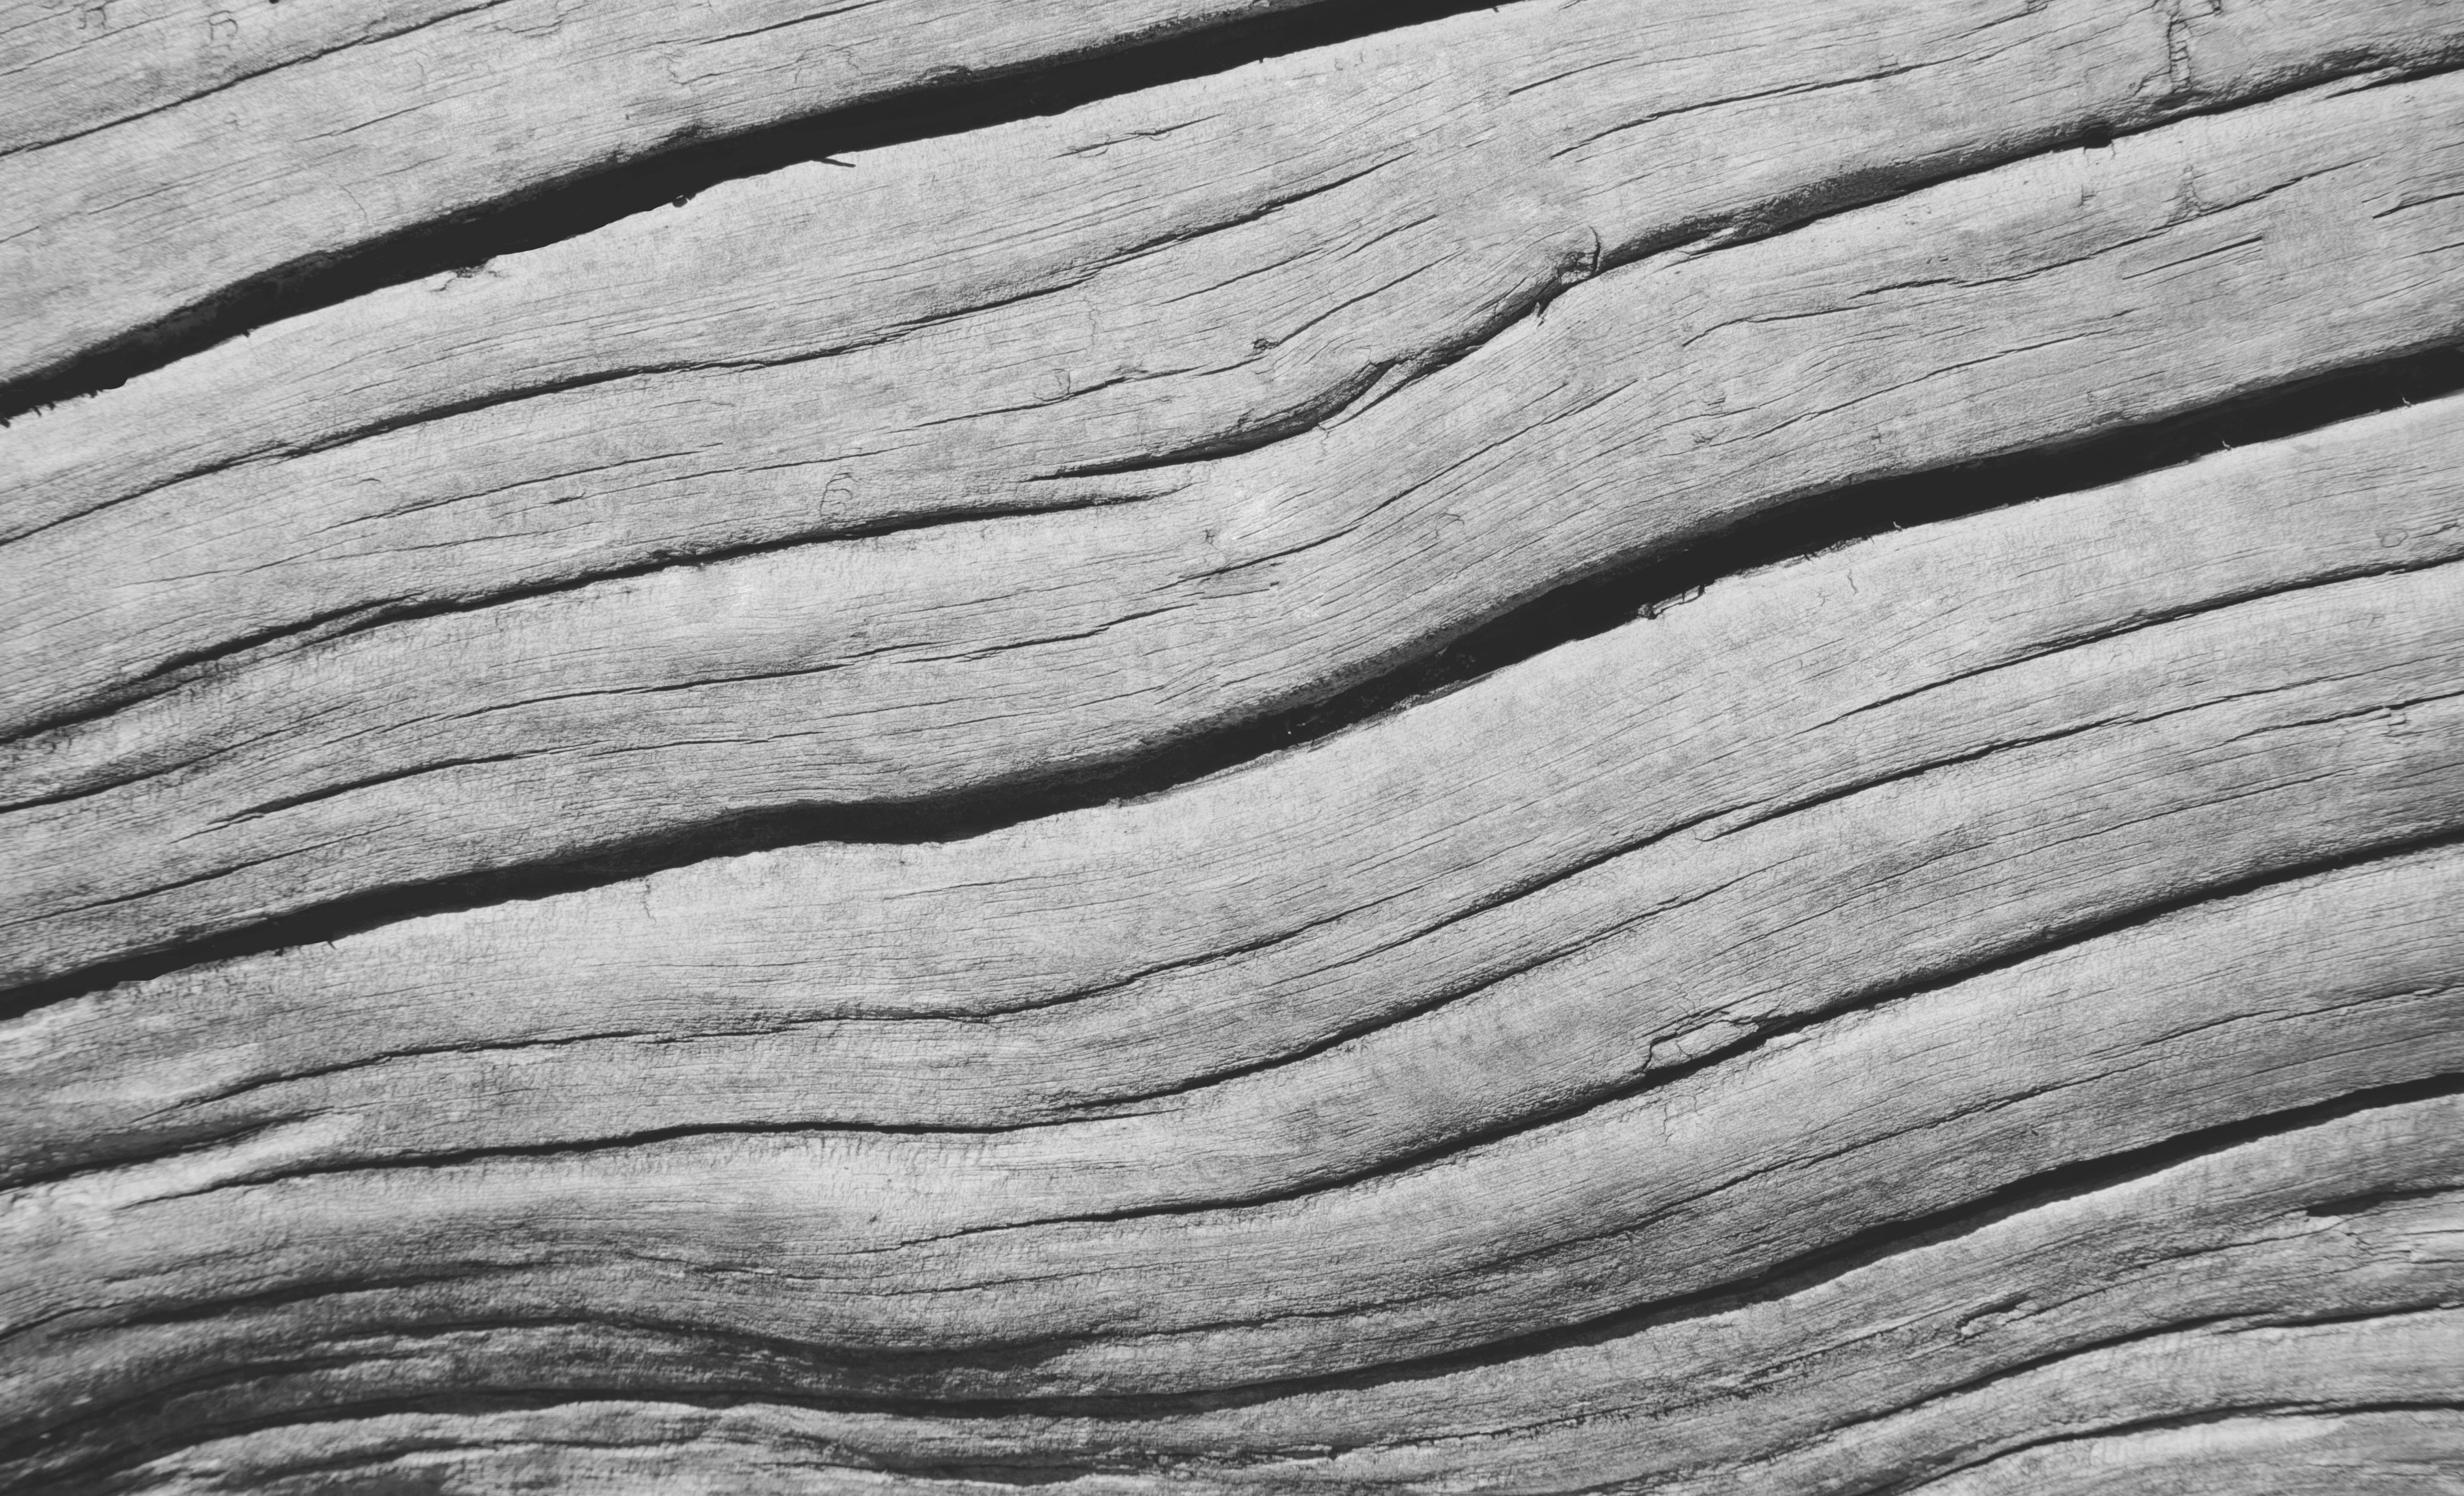
sand, rock, black and white, wood, white, grain, texture, floor, pine, soil, monochrome, material, drawing, mountains, wood texture, monochrome photography